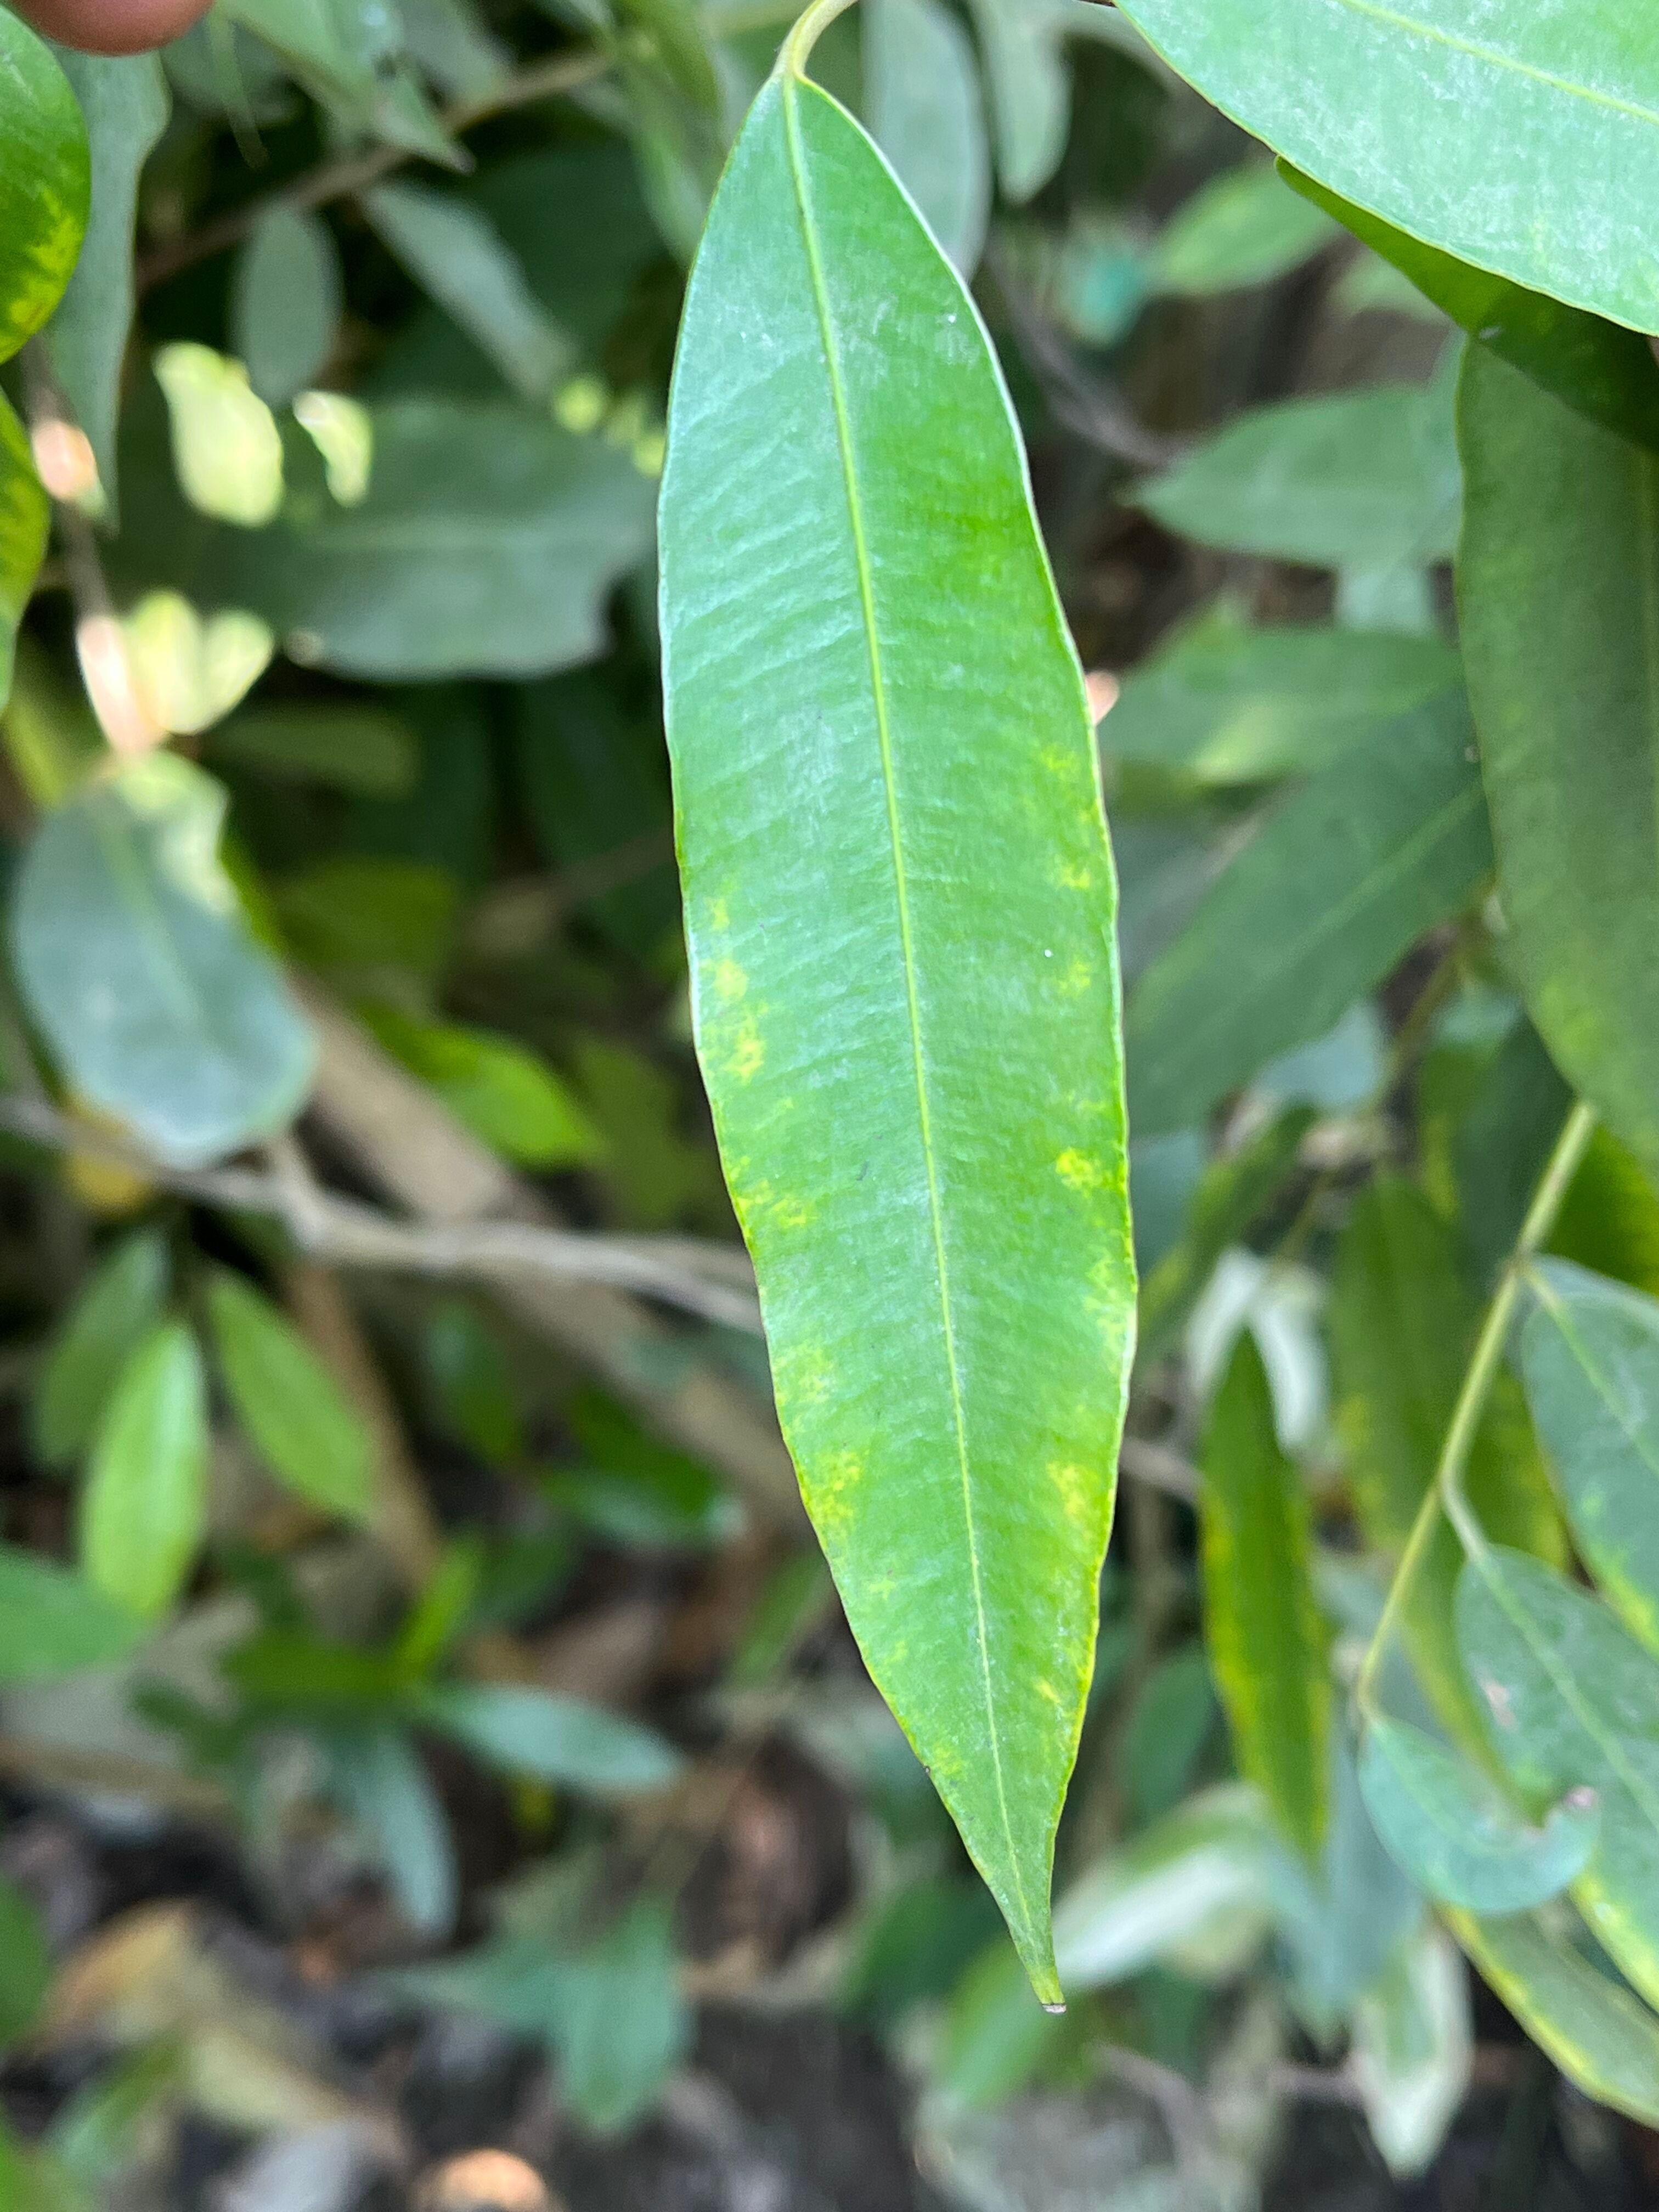
Plant species: terminalia-arjuna